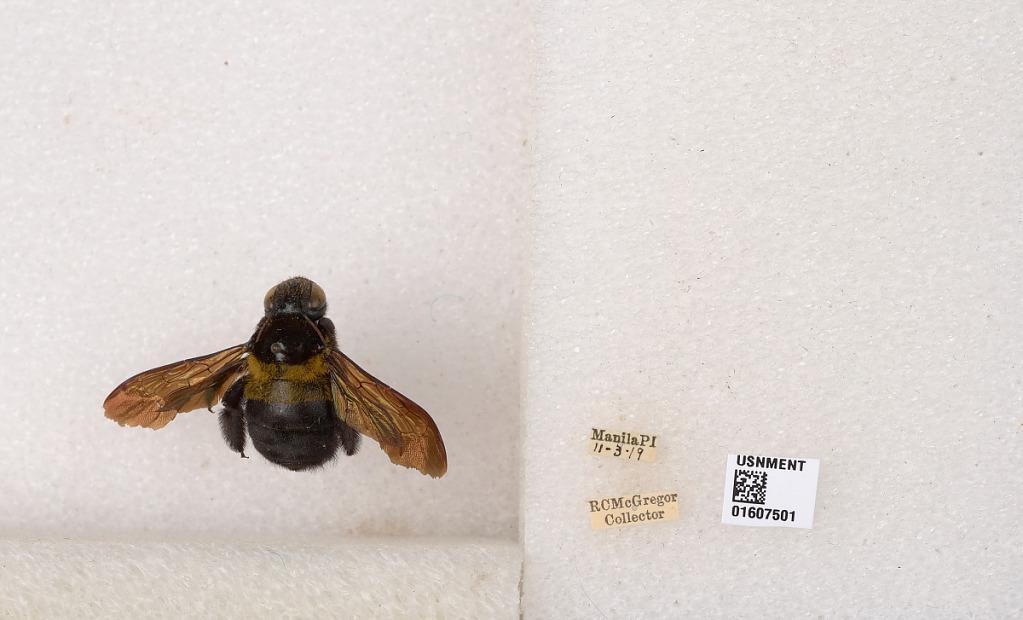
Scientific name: Xylocopa (Koptortosoma) chlorina (Cockerell)
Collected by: R. McGregor
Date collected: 1919-11-3
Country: Philippines
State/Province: National Capital Region
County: Capital District
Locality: Manila
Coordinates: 14.5965, 120.98